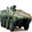
Label: tank